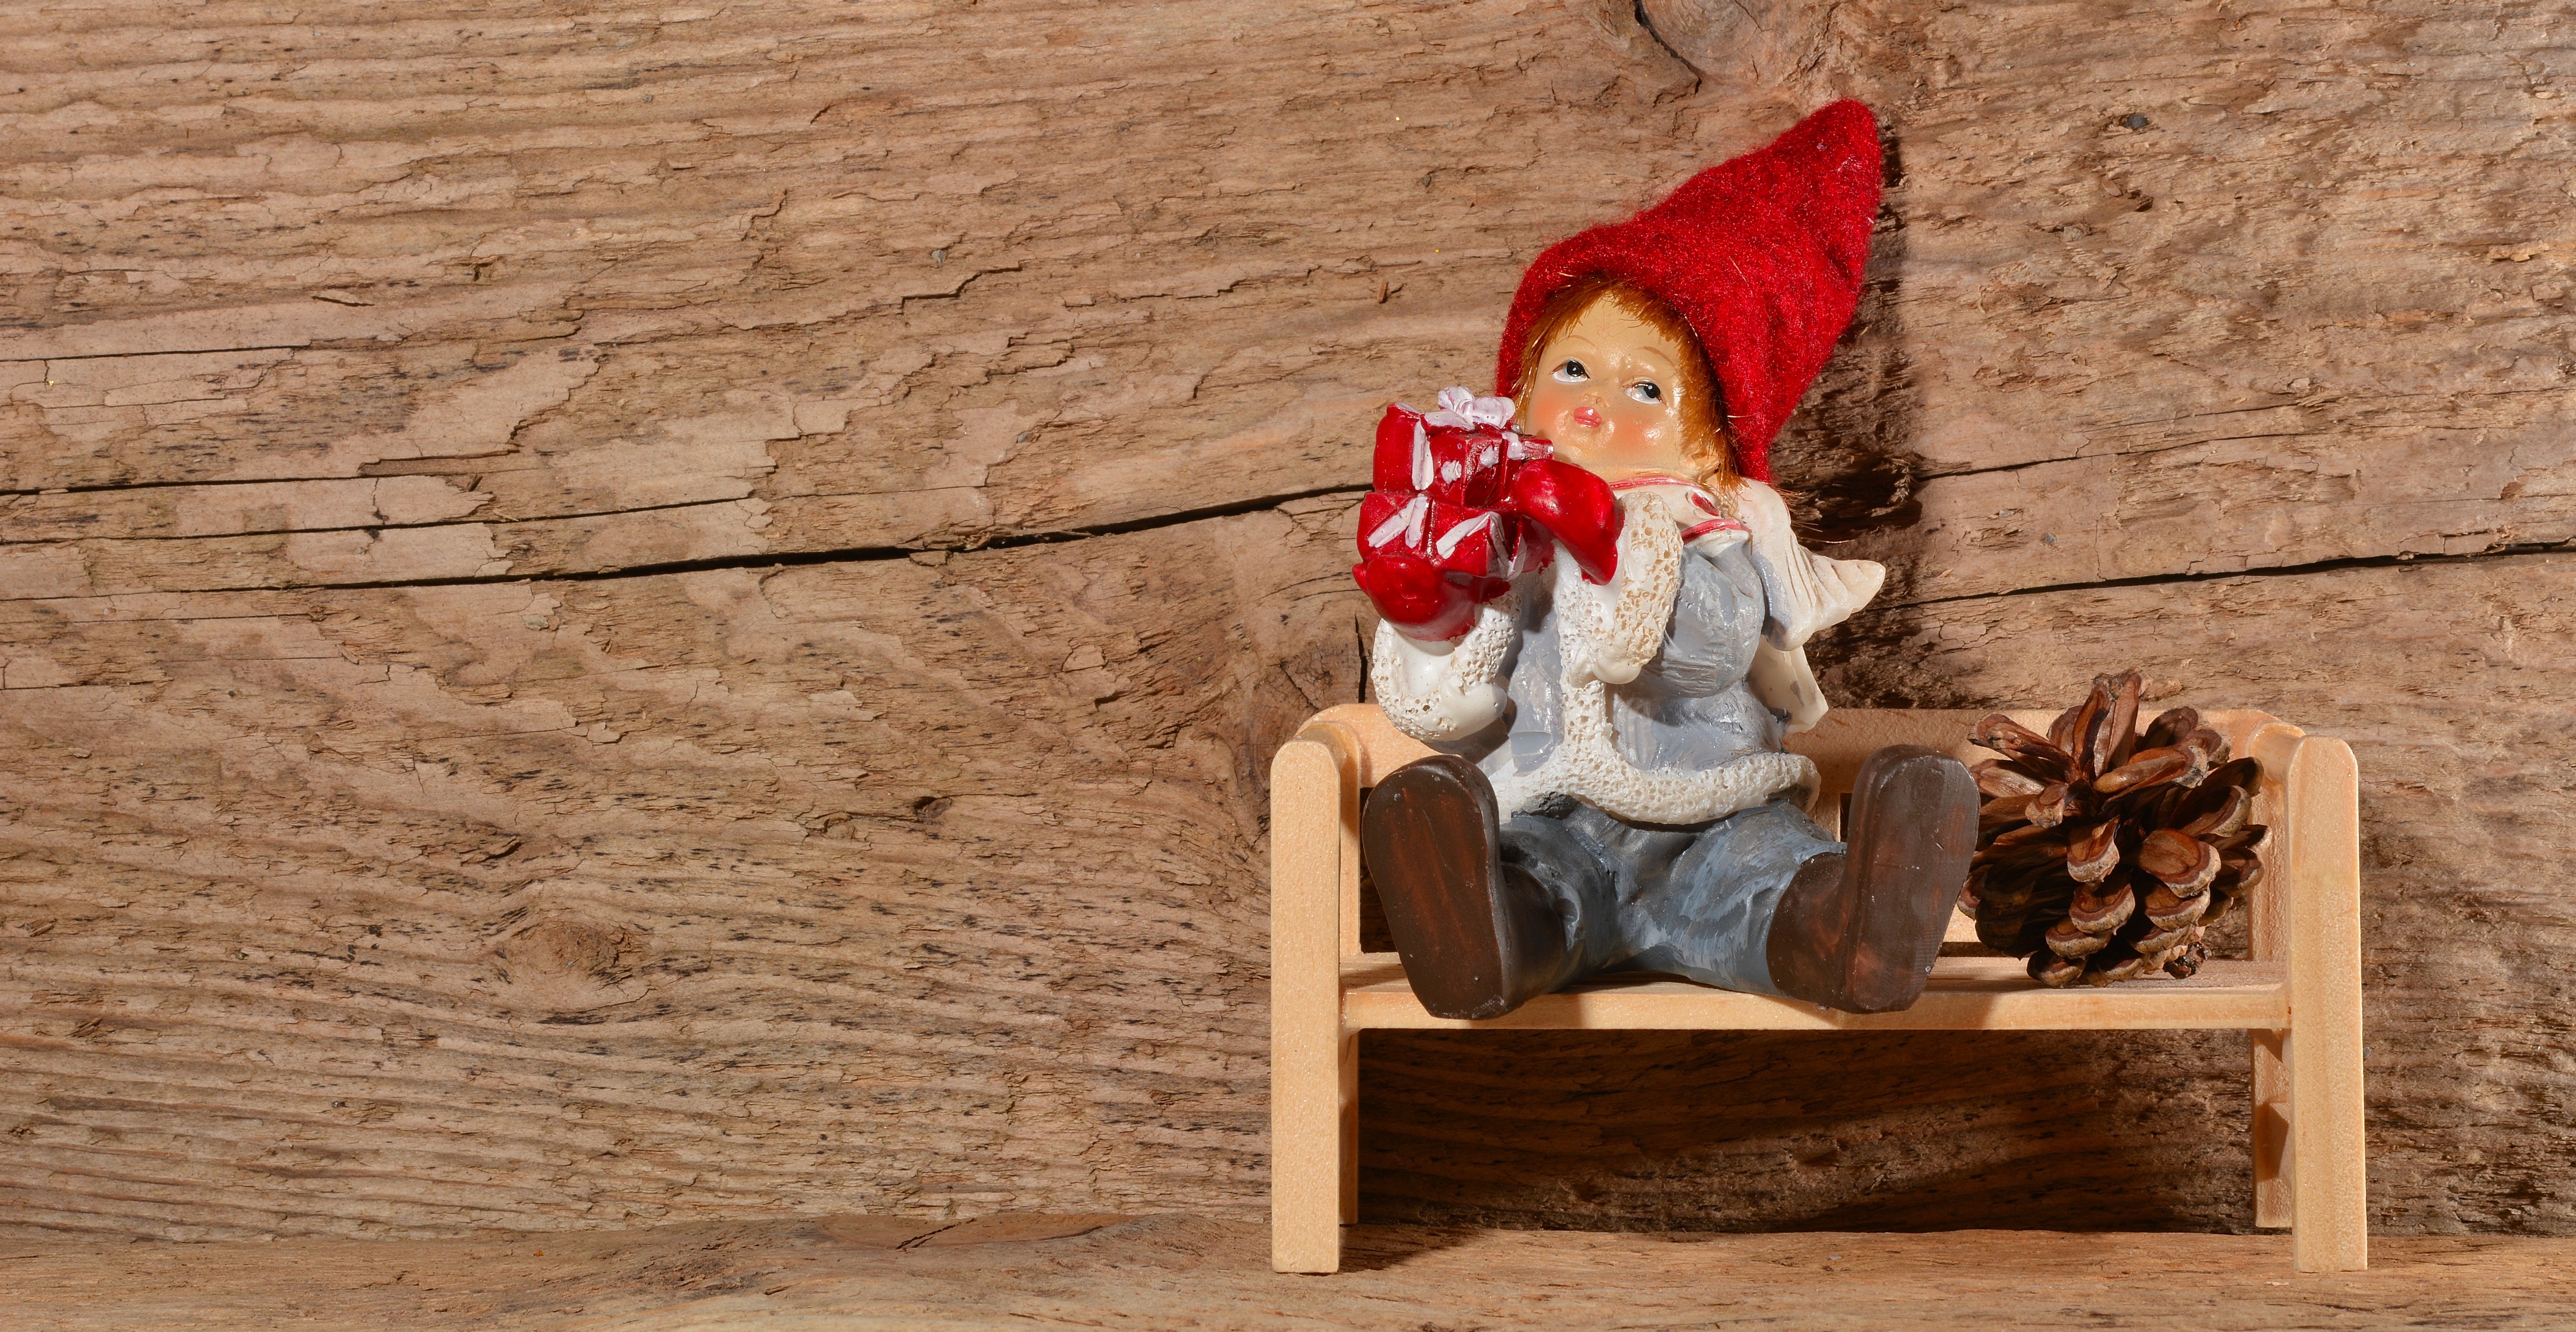
wood, monument, statue, red, toy, deco, wooden bench, figure, dwarf, carving, gnome, imp, males, human positions